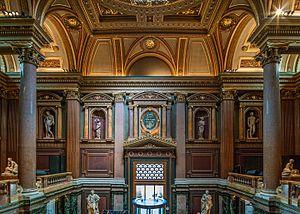
Le Fitzwilliam Museum est le musée d'art de l'université de Cambridge fondé en 1848. Il se trouve dans la rue Trumpington à Cambridge en Angleterre.